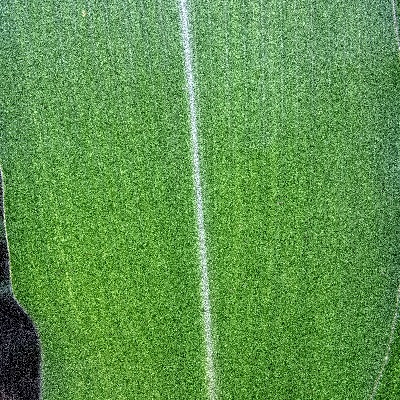
Label: Corn_(Maize)___Maize_Streak_Virus